Annemirl Bauer

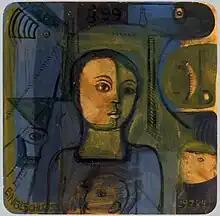
"Bohley Eingeschlossene"

Bauer was born in Jena on 10 April 1939. She studied at the Akademie der Bildenden Künste (Dresden). She was a prolific artist, and also a vocal critic of the GDR on the issue of conscription of women and restriction of travel into West Germany. Her political stance resulted in her expulsion from the East German "Verband Bildender Künstler" (Association of Visual Artists).